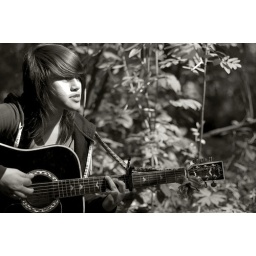
playin guitar in the forest